Civilization II

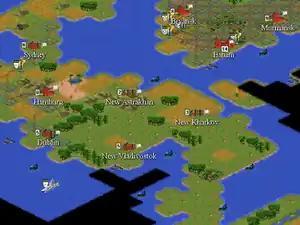
A map view in the game

As a turn-based strategy game, "Civilization II" models the historical development of human civilization. A player, when creating a game, may pick one of 21 historical civilizations or a custom-named civilization. The computer will intelligently control multiple rival civilizations. Only a single-player mode was available until the release of the Multiplayer Addon.